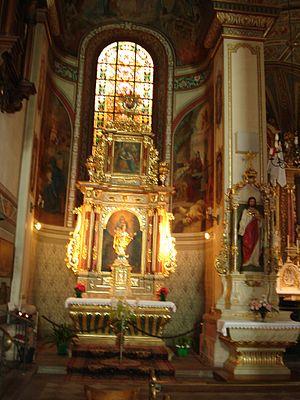
Thierenbach